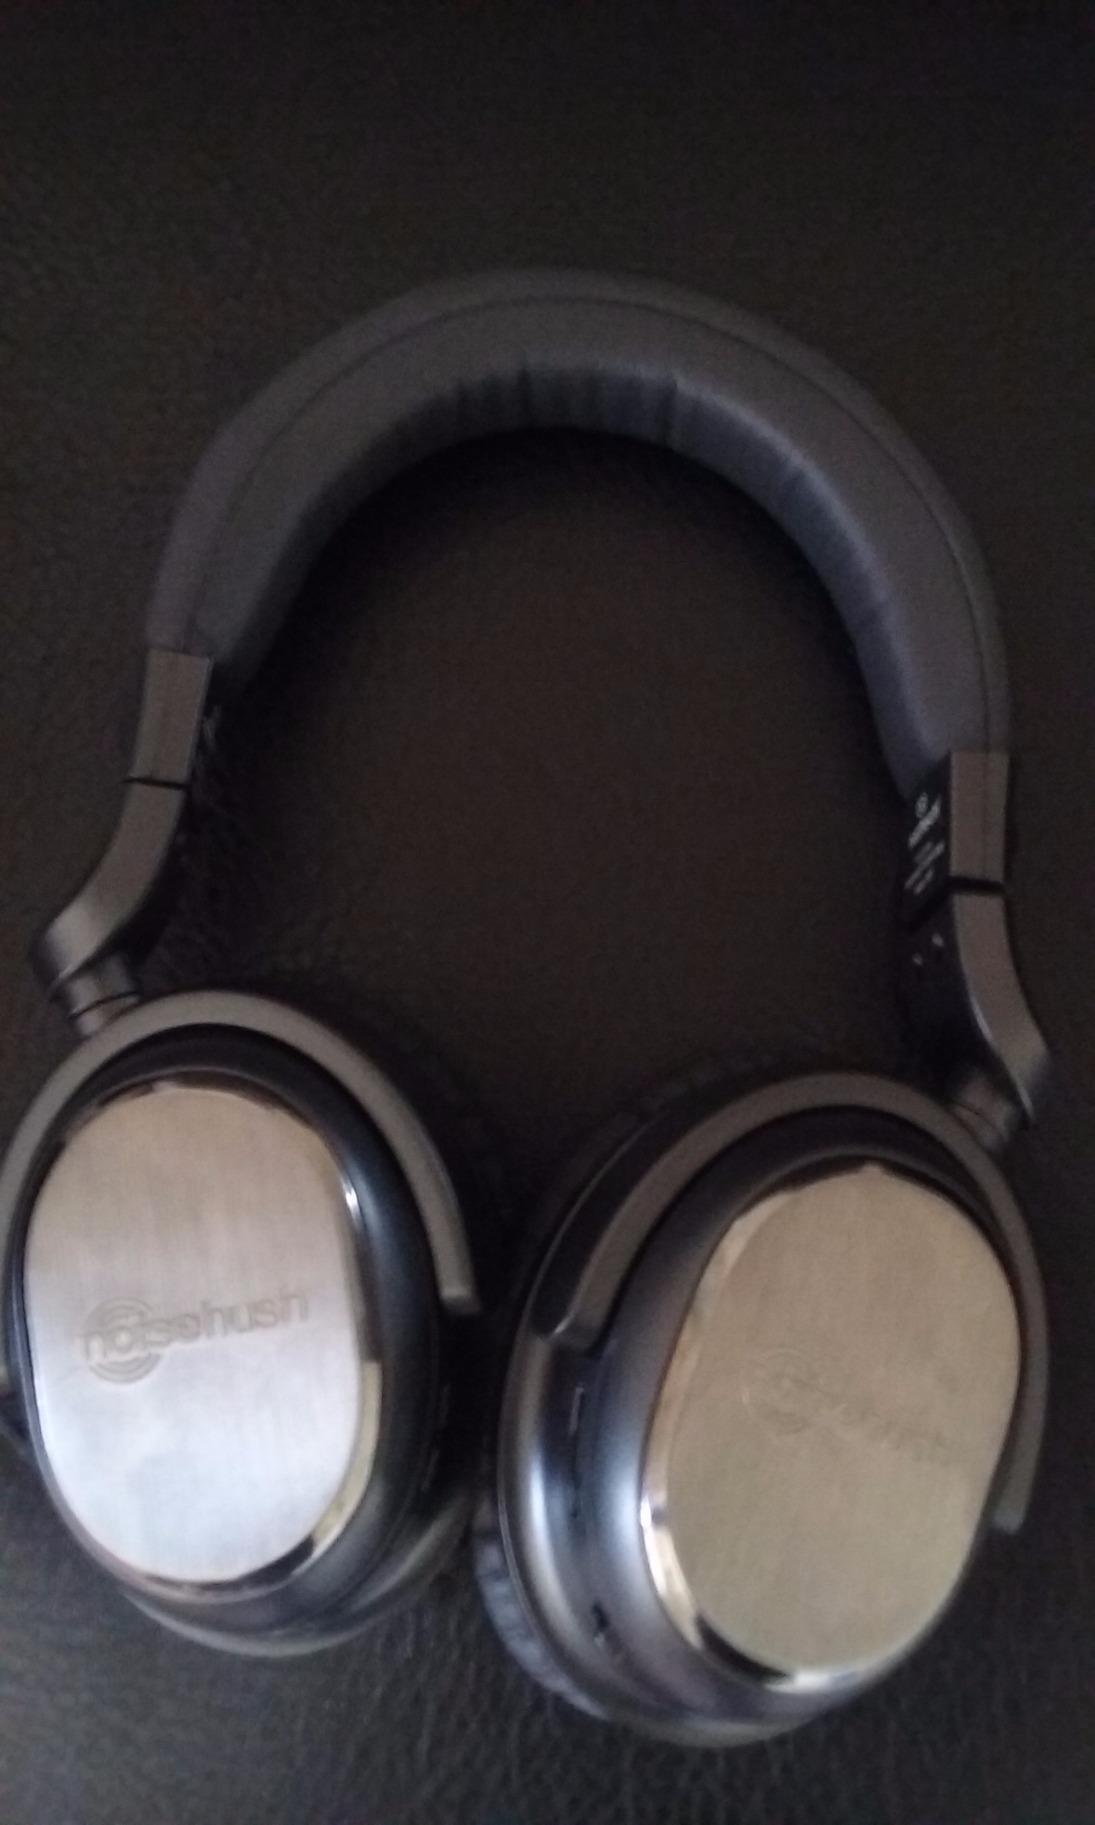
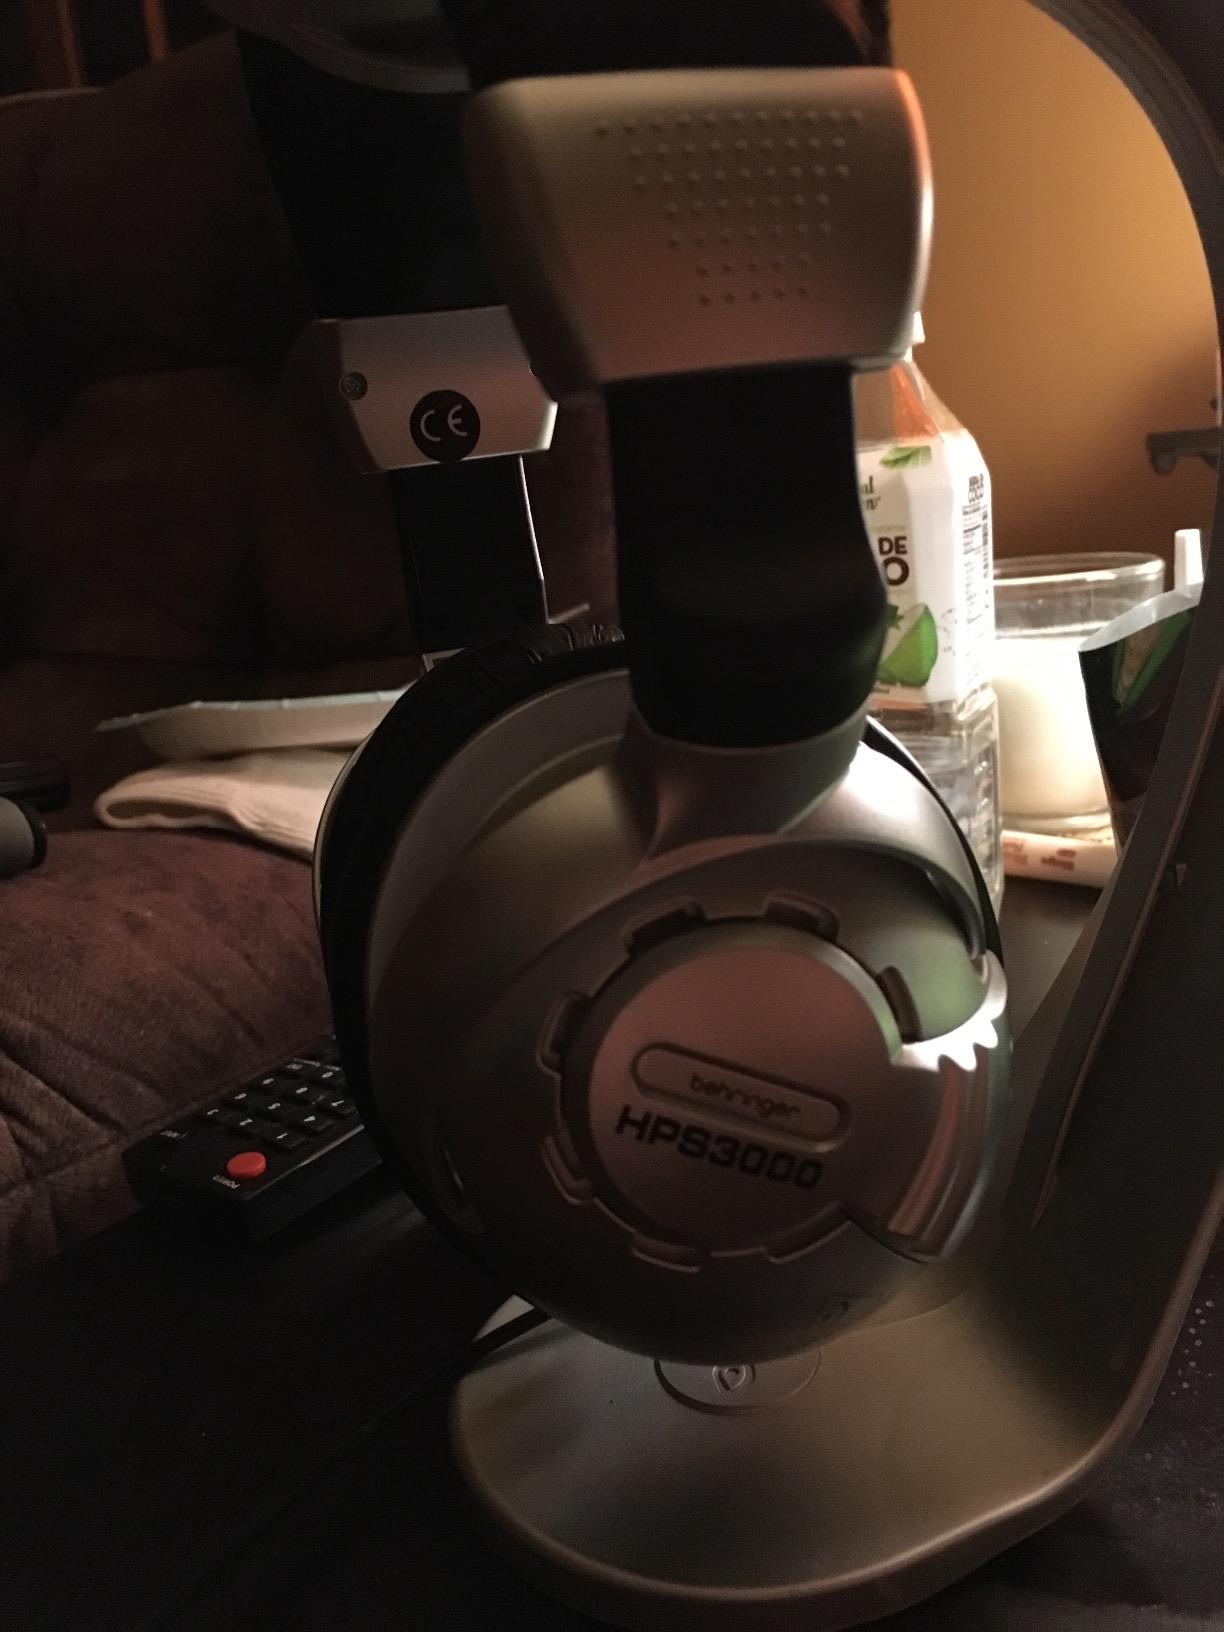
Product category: headphones
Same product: no